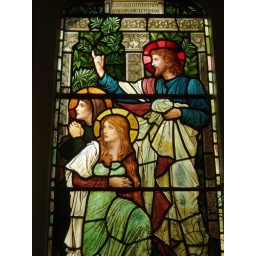
Detail from one of the two gorgeous windows by Henry Holiday in the south nave wall of St Oswald's, Grasmere.